Kurdish cuisine

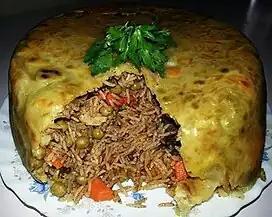
Perde pelav پەردە پڵاو

Yoghurt, or mast, as it is called in Kurdish, is considered the most popular fermented dairy product in Kurdistan.